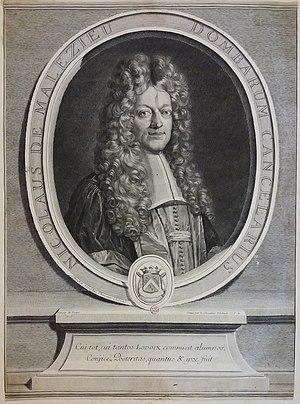
Portrait de Nicolas de Malezieu (1650-1727), chancelier de la principauté des Dombes Bibliothèque municipale de Lyon, cote
Nicolas de Malézieu, ou Malézieux, né à Paris le 7 septembre 1650 et mort dans la même ville le 4 mars 1727 est un homme de lettres, helléniste et mathématicien français.
Cet article présente la liste des membres de l'Académie française, rangée par ordre chronologique de leur élection à chaque fauteuil. Cette liste est précédée d'une liste réduite portant uniquement sur les membres actuels et présentée successivement selon quatre modes de rangement : par ordre alphabétique, par numéro de fauteuil, par date d'élection et par date de naissance.